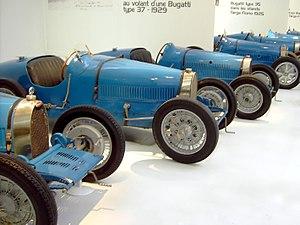
Bugatti Automobiles est un constructeur automobile français appartenant au groupe allemand Volkswagen AG depuis son rachat en 1998. Fondée en 1909 par le constructeur franco-italien Ettore Bugatti, l’entreprise française est longtemps considérée comme pionnière dans le domaine de l’automobile et produit de luxueuses sportives de prestige marquées par l’adage cher à Ettore : « Rien n’est trop beau, rien n’est trop cher ».